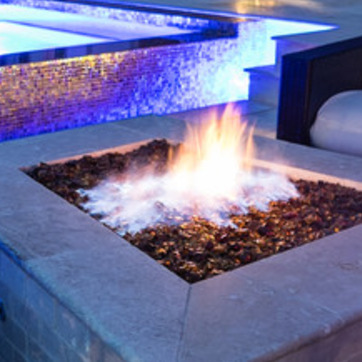
Material: other